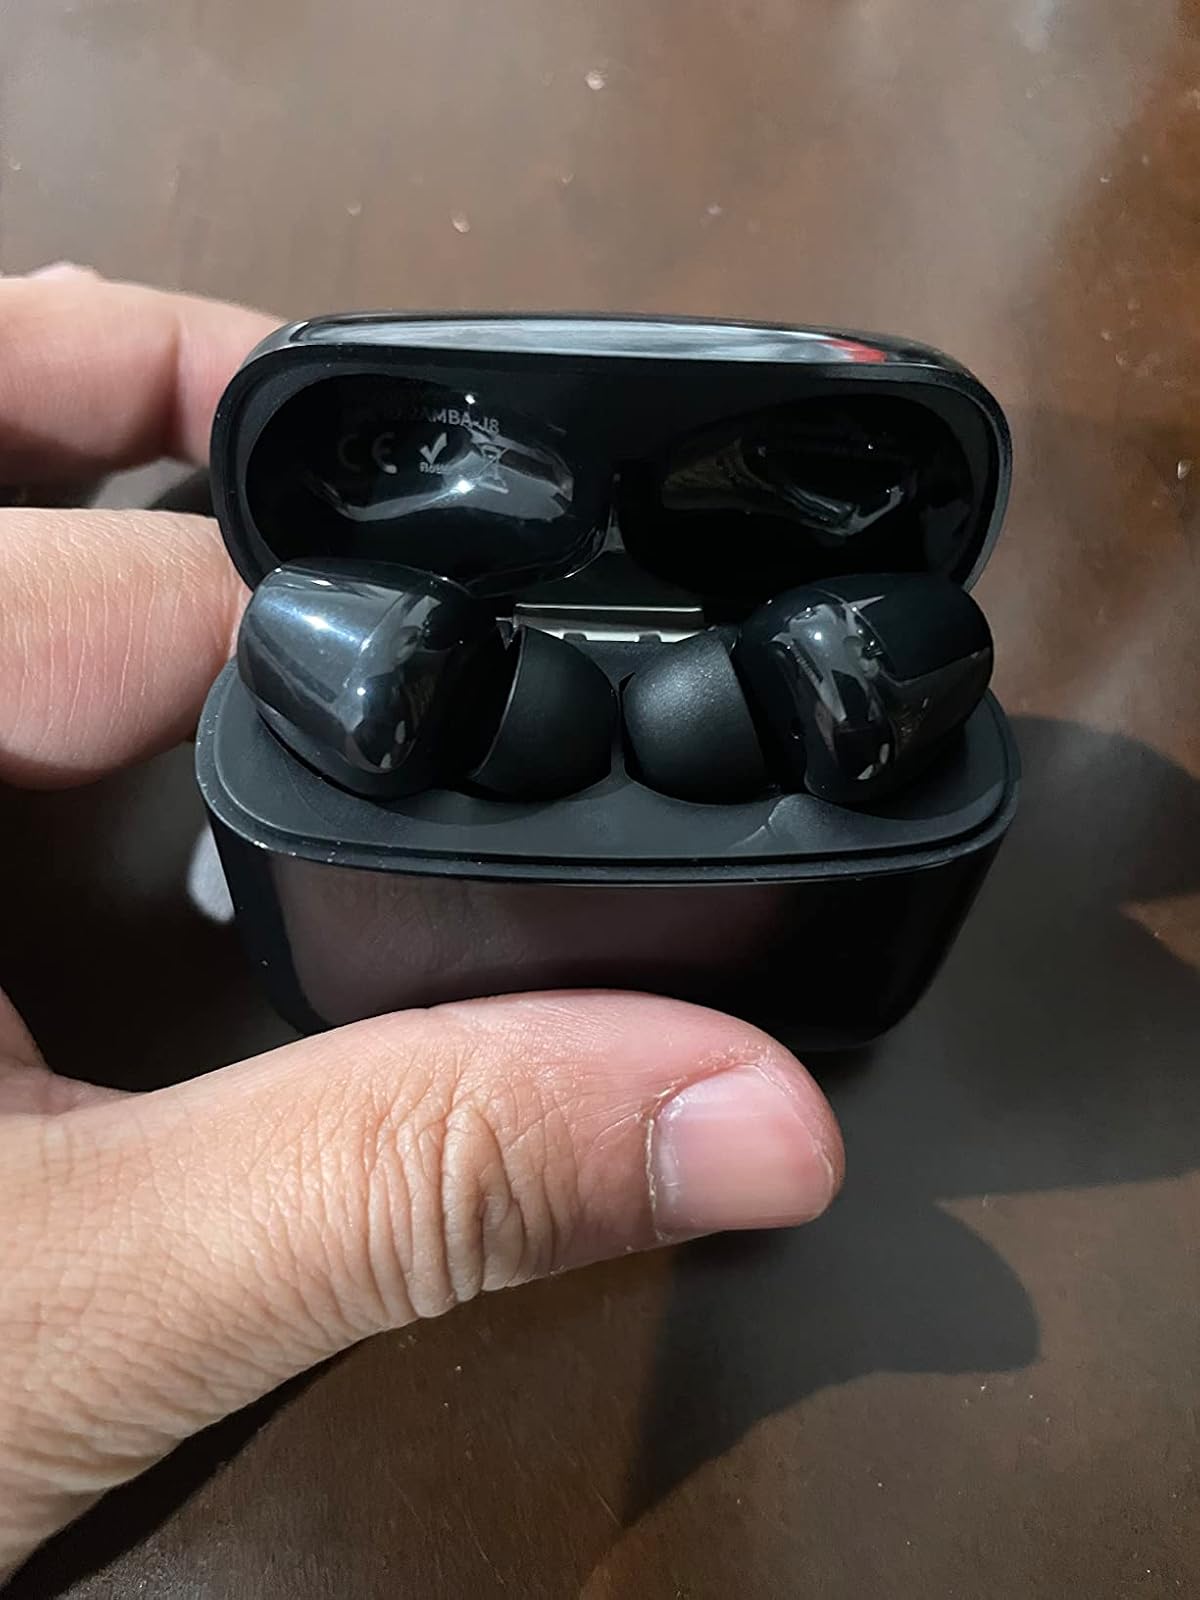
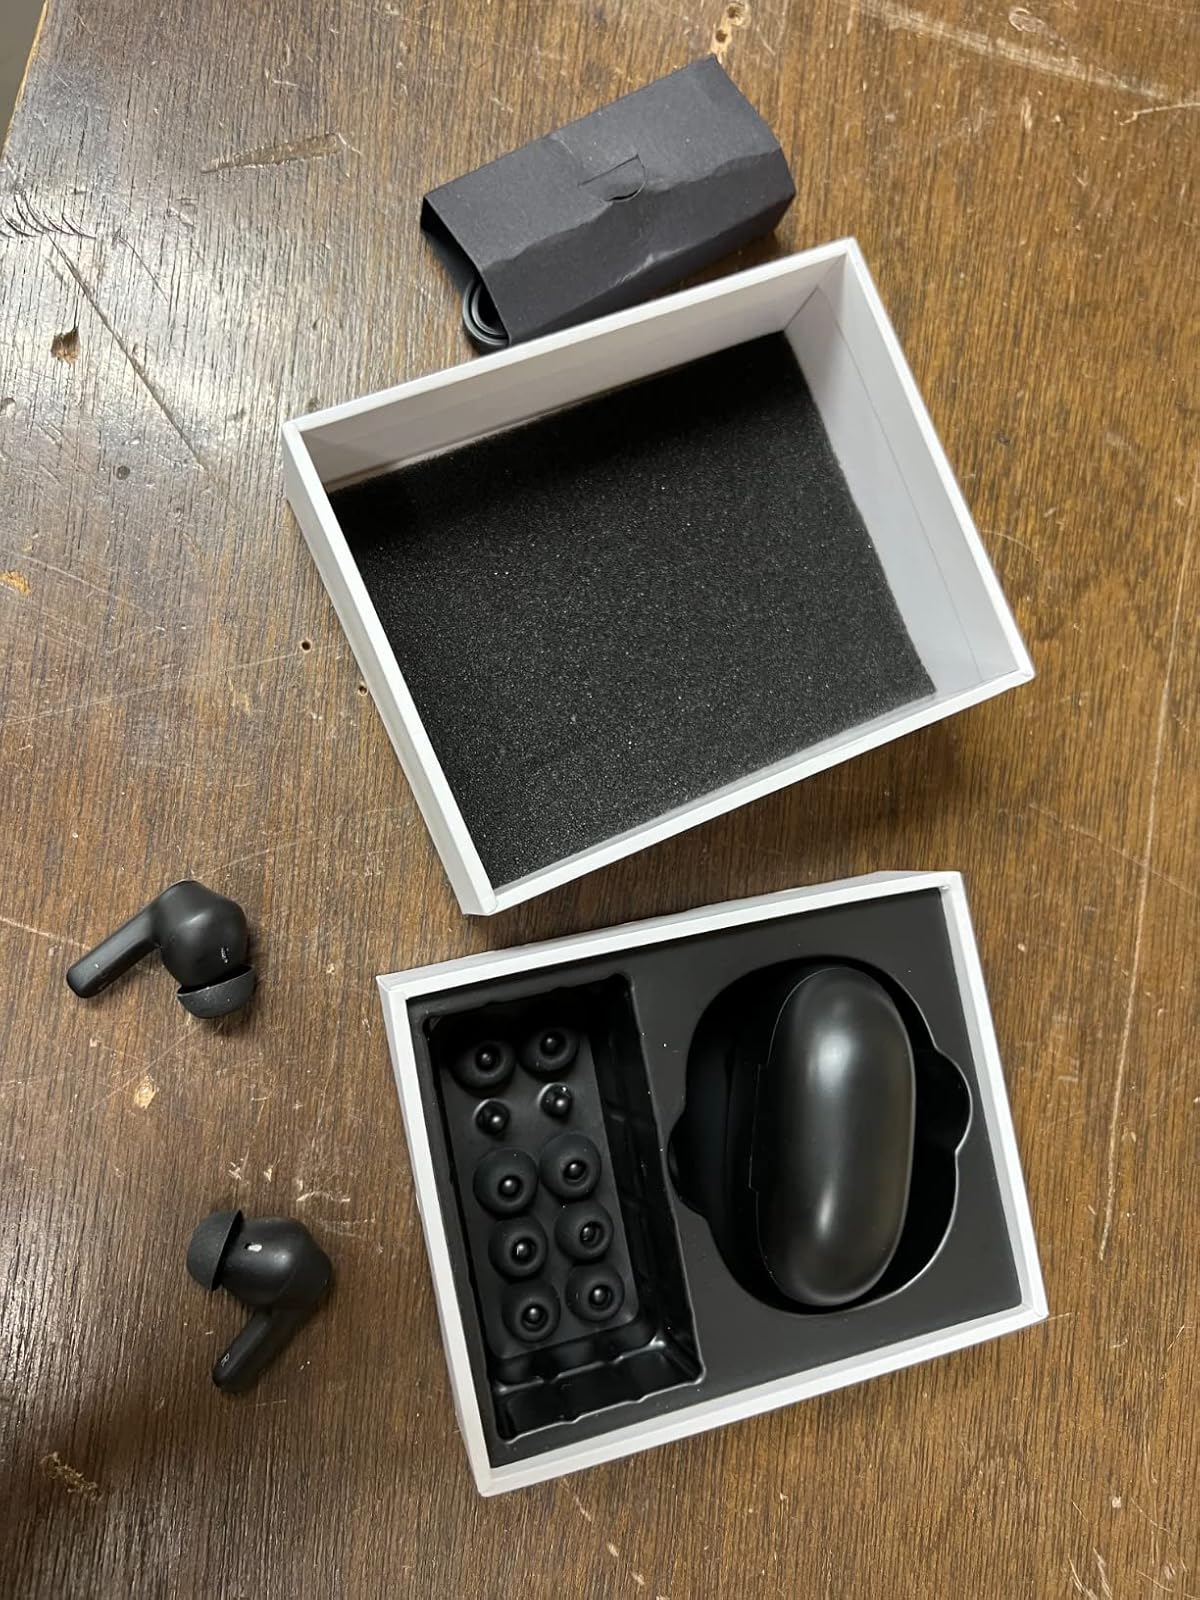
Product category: earbuds
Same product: no